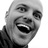
Emotion: surprise